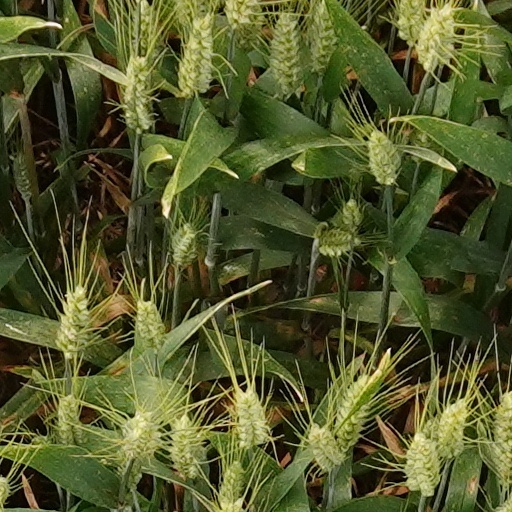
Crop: wheat